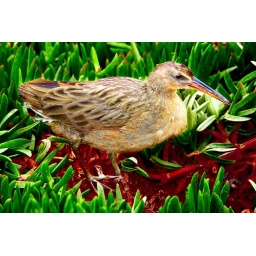
bird in ice plant